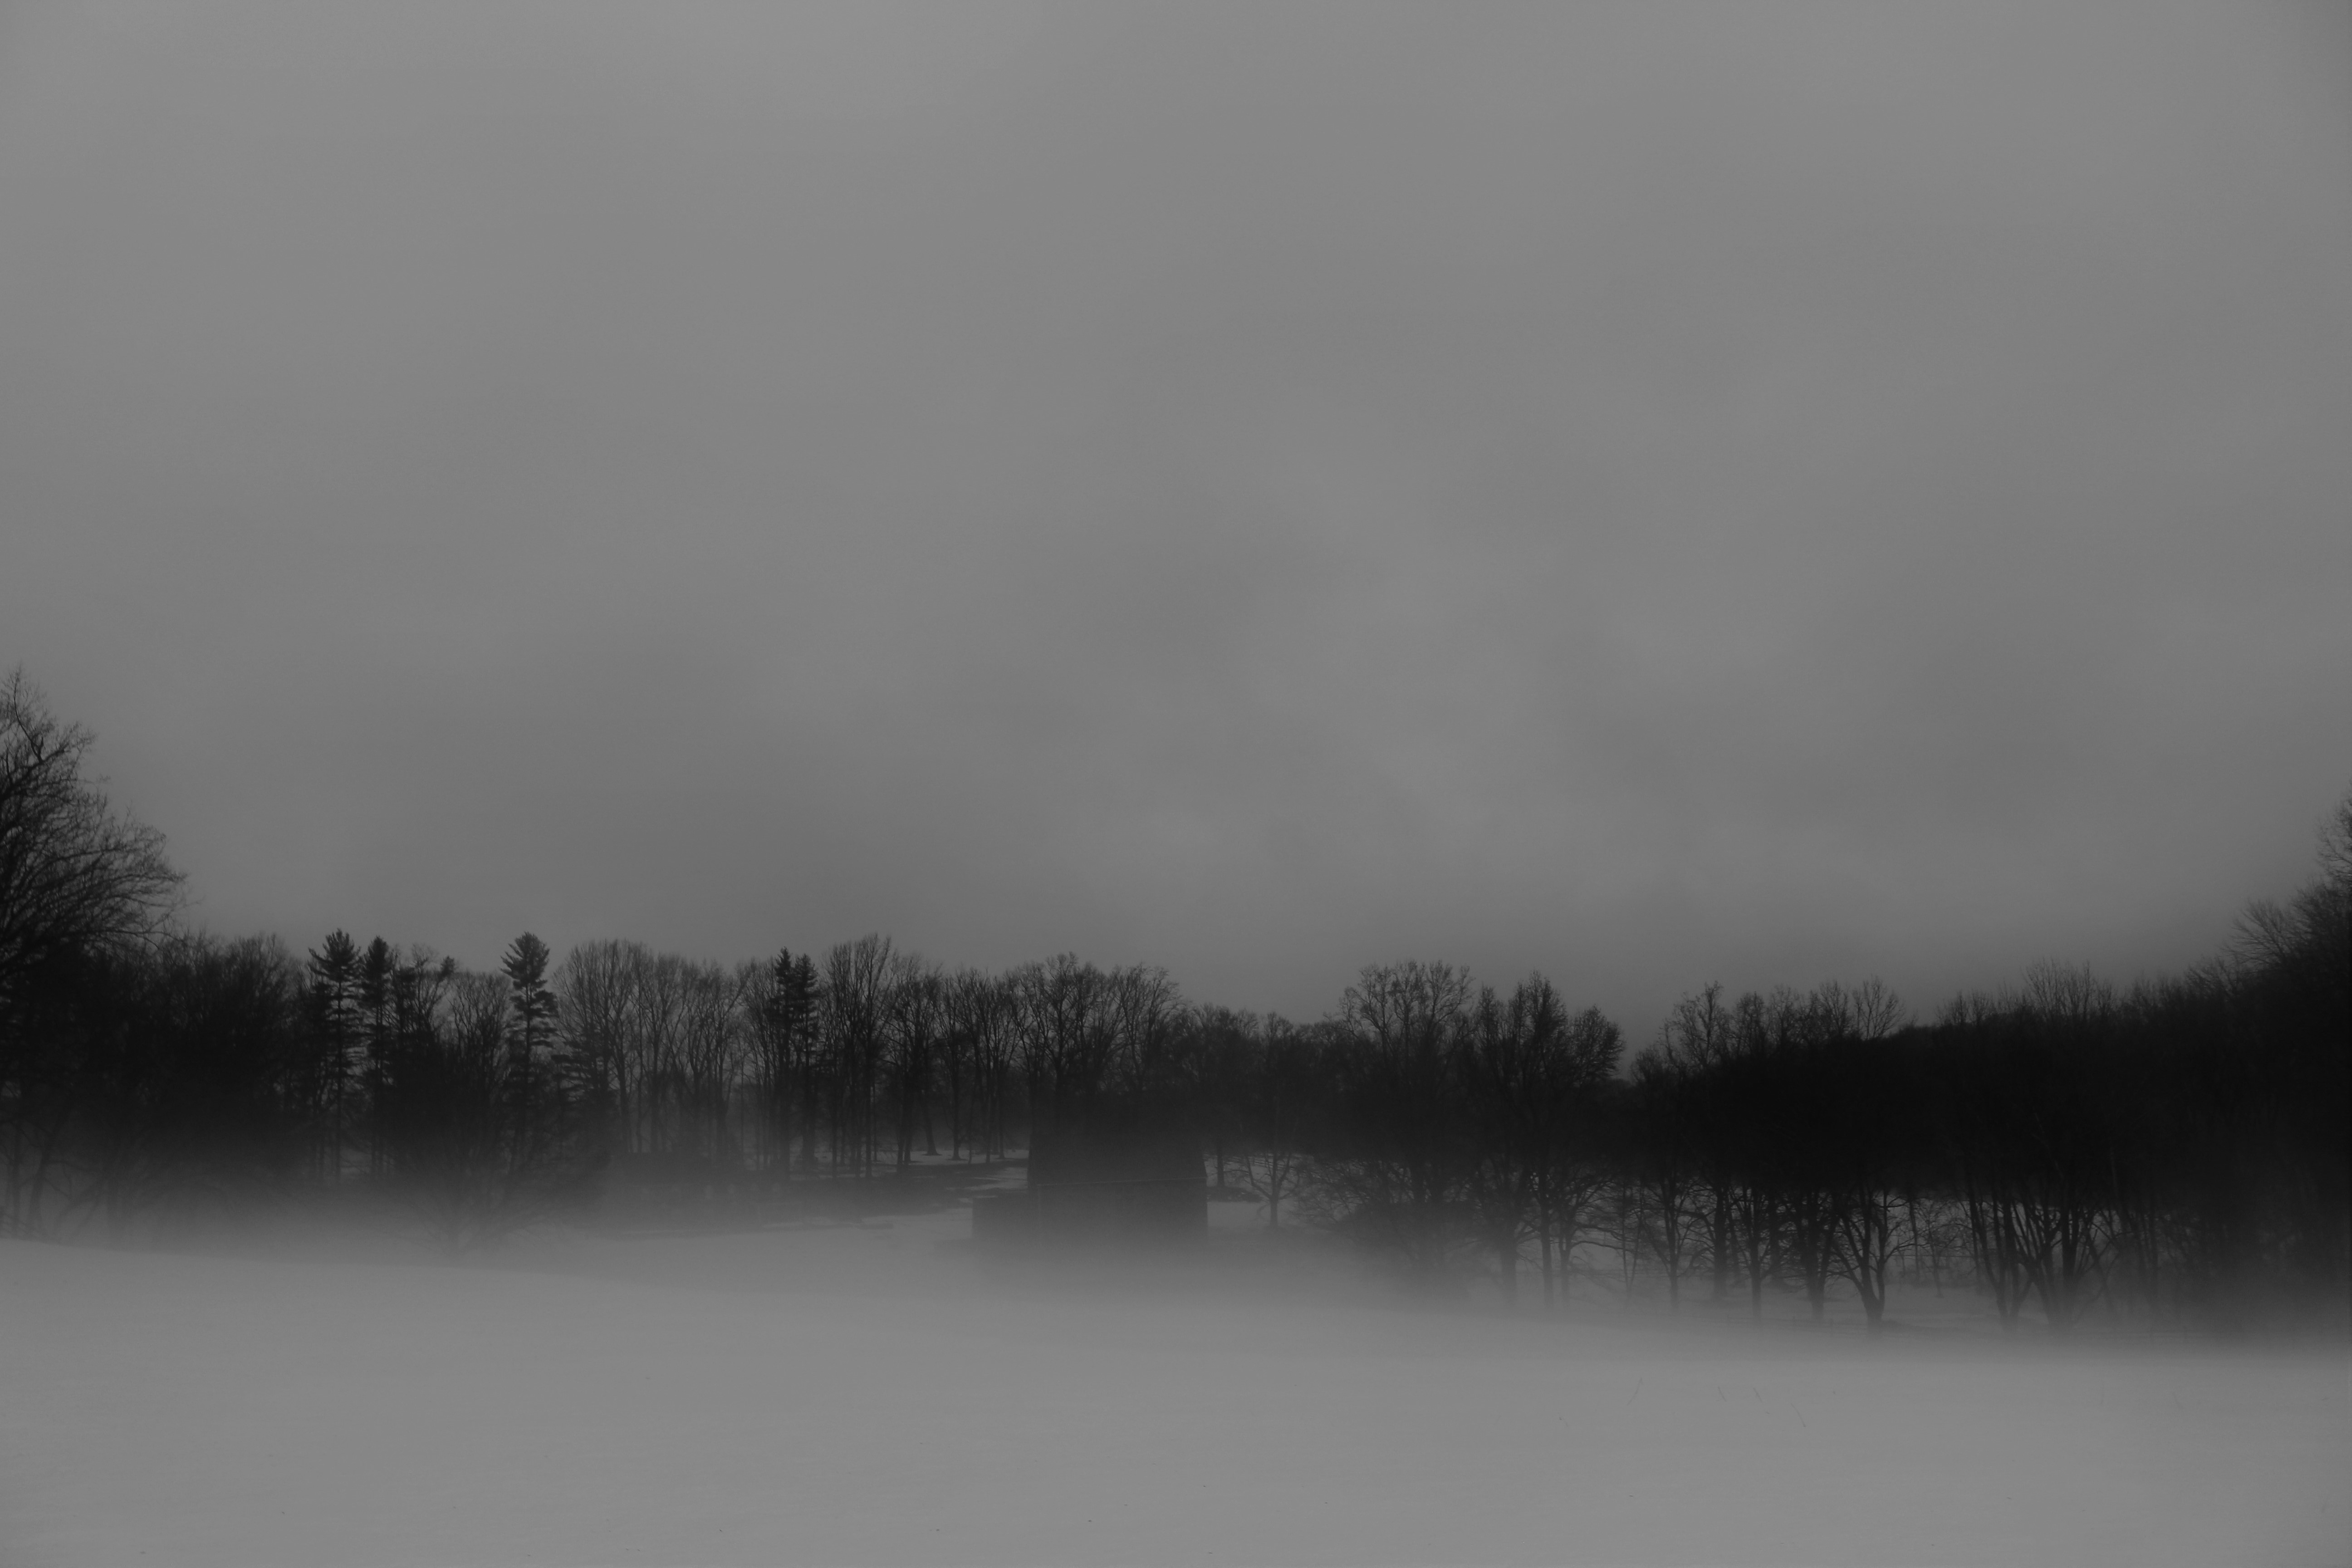
tree, nature, snow, cloud, black and white, fog, mist, morning, lake, dawn, atmosphere, reflection, weather, haze, monochrome, monochrome photography, atmospheric phenomenon